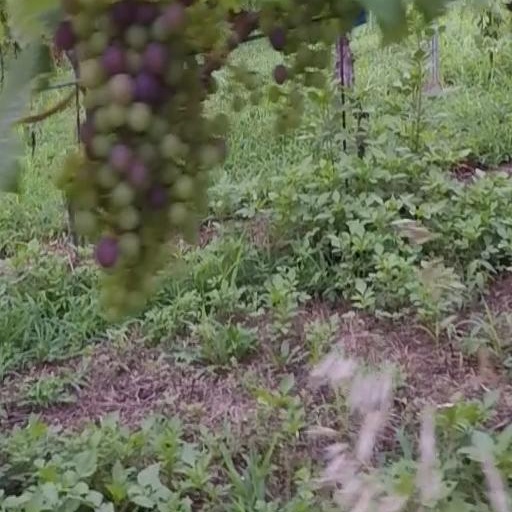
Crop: grape